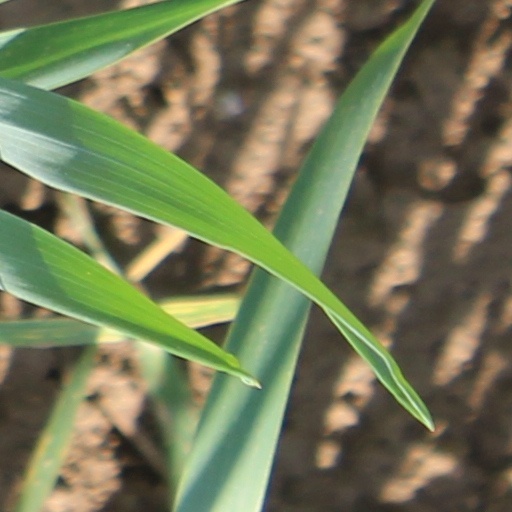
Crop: wheat